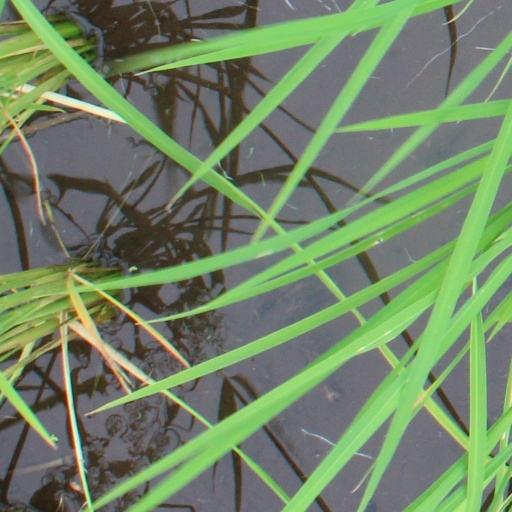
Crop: rice